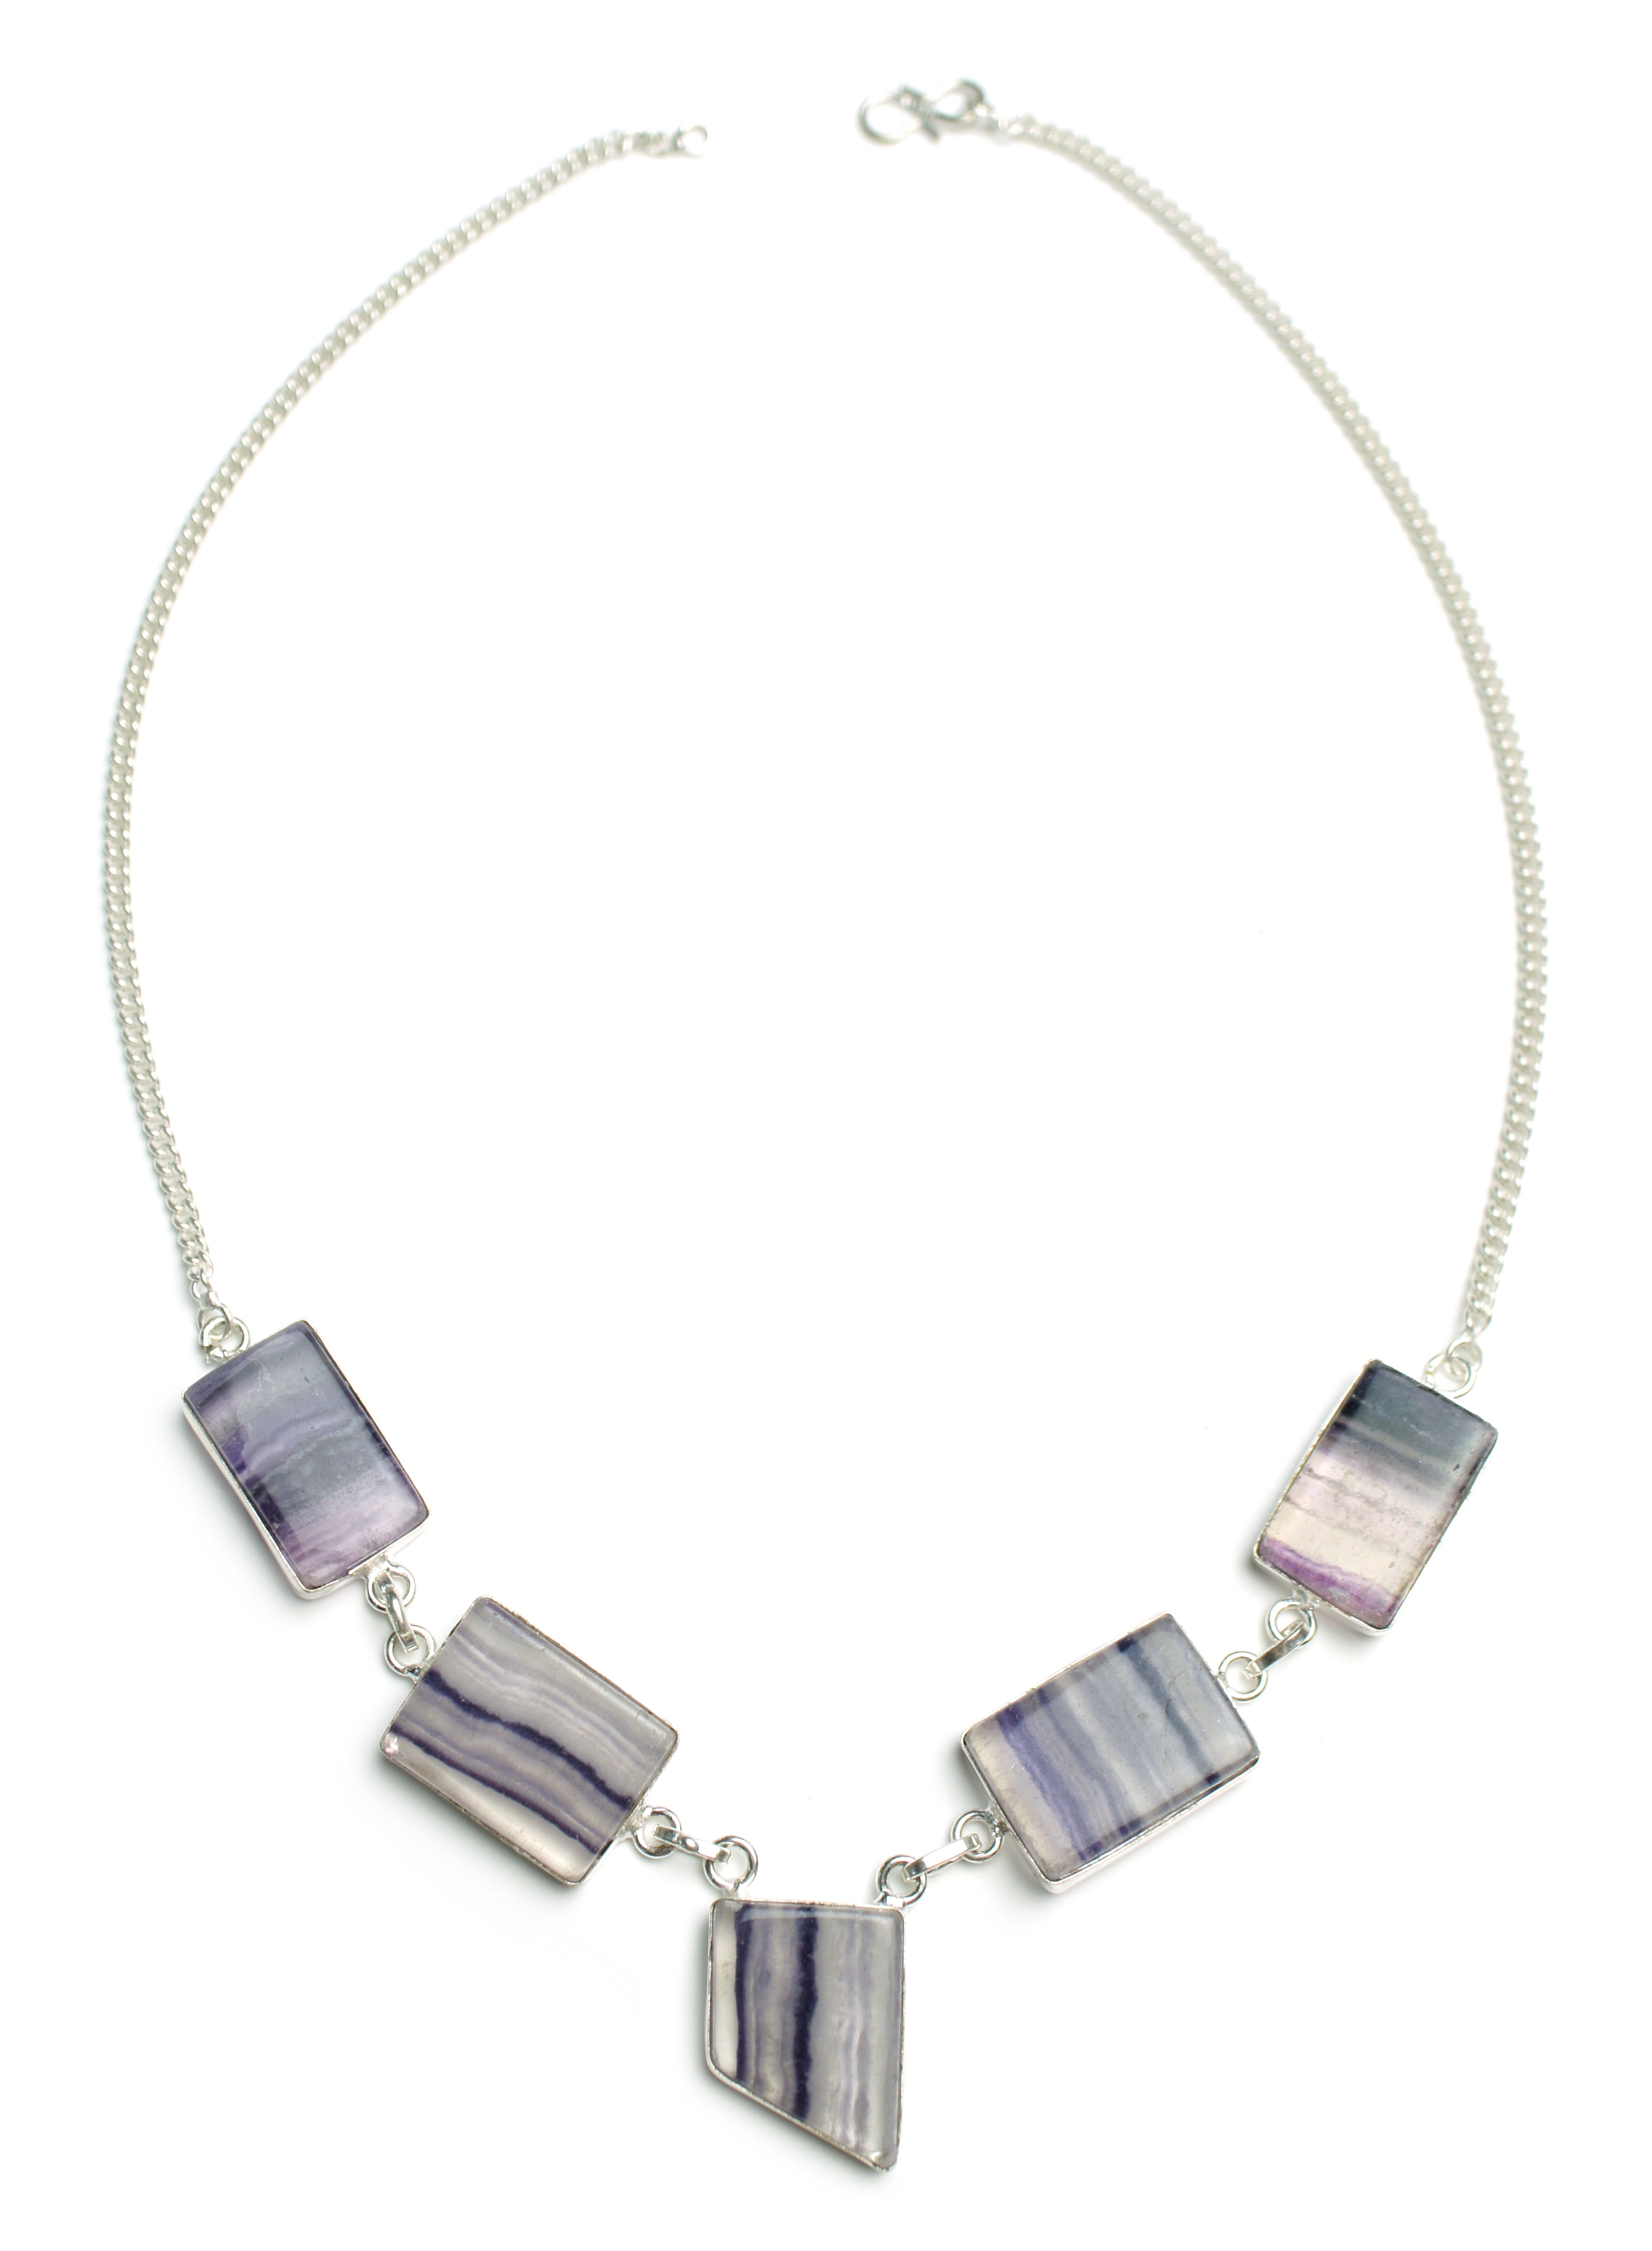
white, purple, stone, clear, green, bug, fashion, black, bead, jewelry, striped, necklace, bracelet, jewellery, jewel, silver, handmade, huge, gem, rings, setting, elegance, sterling, gemstone, adornment, glamor, fancy, fluorite, bezel, clasp, toggle, cabochon, teardrop, fashion accessory, body jewelry